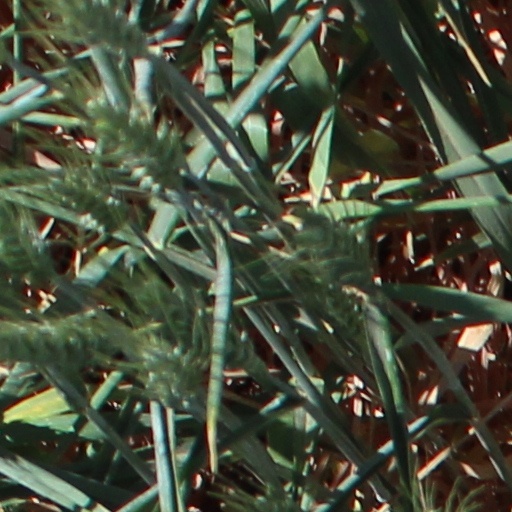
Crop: wheat